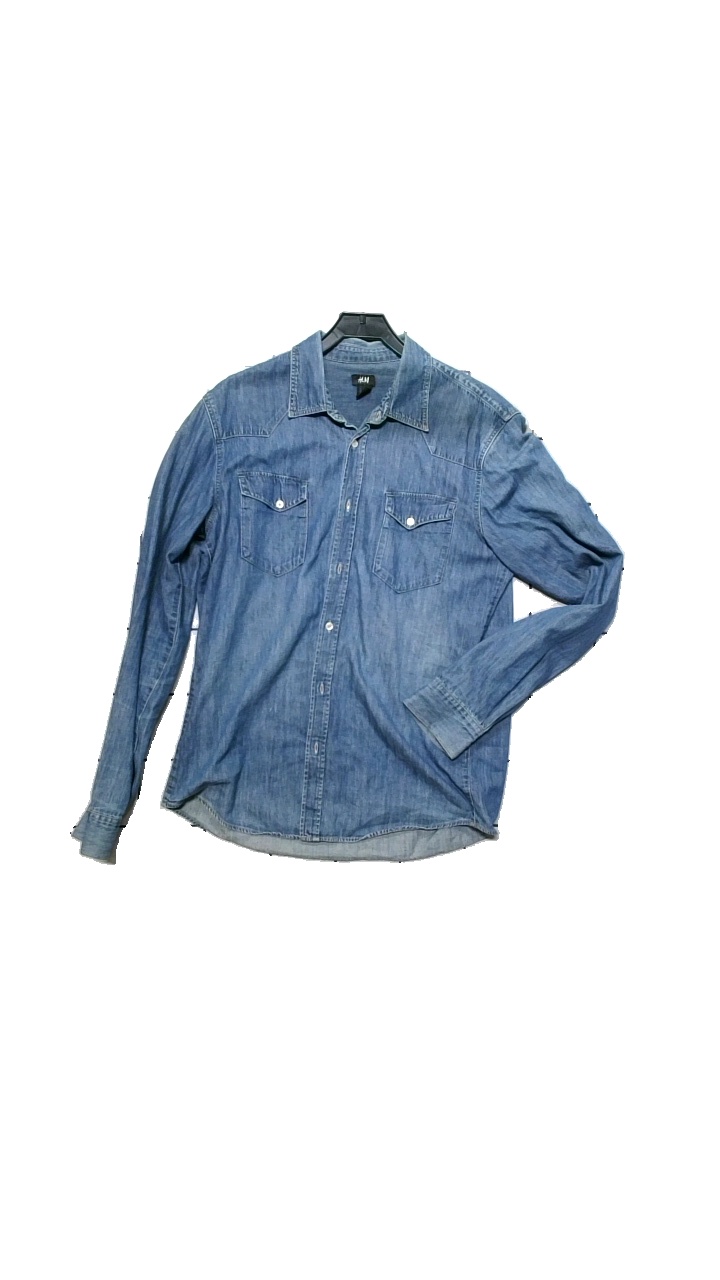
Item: Denim Jacket (Unisex)
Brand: H&m
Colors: Blue
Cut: Regular
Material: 100%Cotton
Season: All
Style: Denim
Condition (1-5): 4
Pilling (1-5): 4
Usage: Reuse
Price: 100-150